Mortal Kombat (1995 film)

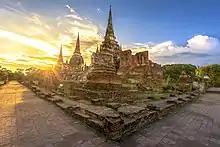
Wat Phra Si Sanphet was used in the film's opening for a fight between Shang Tsung and Liu Kang's brother.

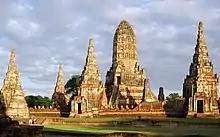
Wat Chaiwatthanaram was used as the backdrop for the Order of Light, the temple where Liu Kang was trained.

Filming began in August 1994 and ended in December 1994. The Outworld exterior scenes were filmed at the abandoned Kaiser Steel mill (now the Auto Club Speedway) in Fontana, California, while all of Goro's scenes were filmed in Los Angeles.